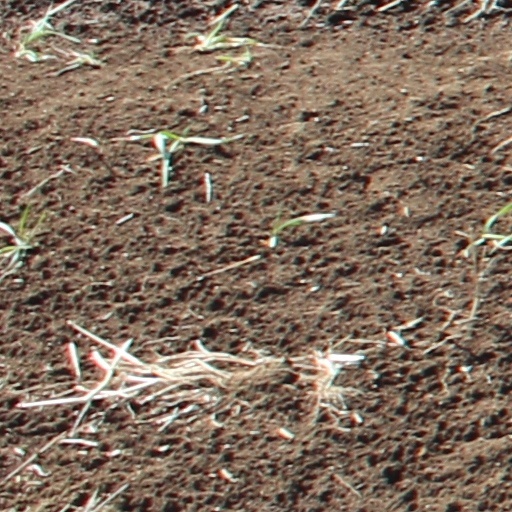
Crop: wheat